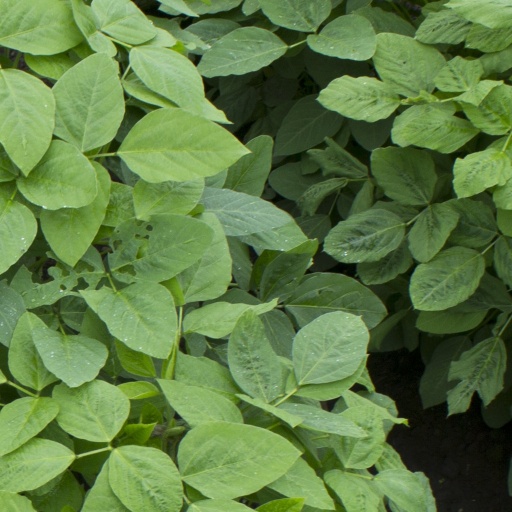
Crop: soybean